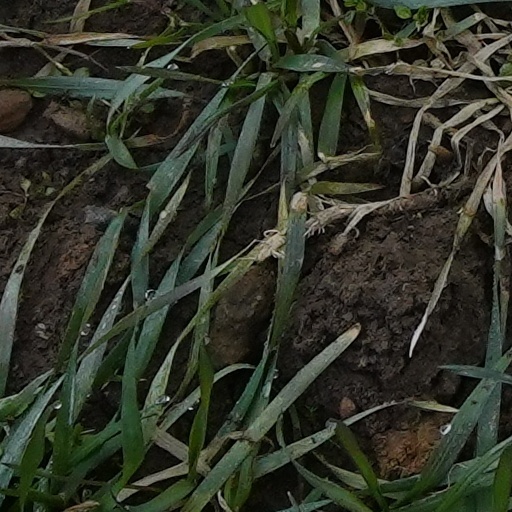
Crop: wheat